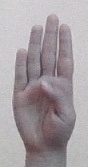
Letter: kaaf